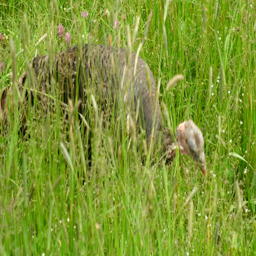
a slow motion shot of beautiful turkeys eating in the tall green grass at a farm house